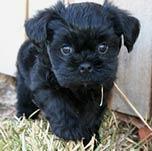
affenpinscher